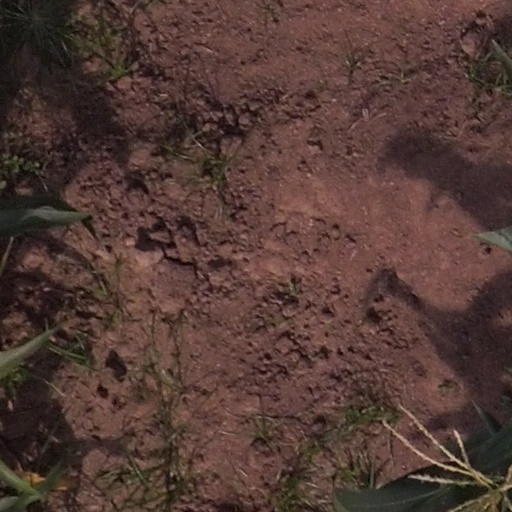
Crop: maize; corn